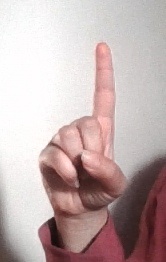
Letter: bb